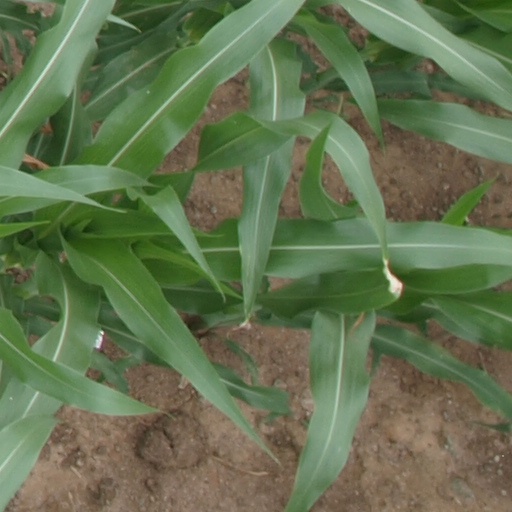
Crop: maize; corn